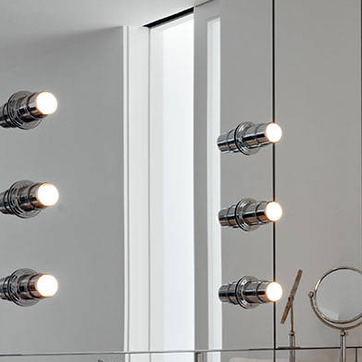
Material: mirror